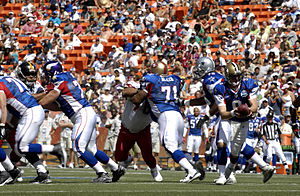
Carolina Panthers
Carolina Panthers er et professionelt amerikansk fodboldhold, der har base i Charlotte, North Carolina. Carolina Panthers spiller i divisionen NFC South, som også tæller holdene Atlanta Falcons, New Orleans Saints og Tampa Bay Buccaneers. Ligesom Jacksonville Jaguars begyndte Carolina Panthers med at spille i 1995, da NFL udvidede ligaen. Panthers har domineret i deres division siden 2013, og i 2015 nåede de helt til Super Bowl, hvor de tabte til Denver Broncos og veteranen Peyton Manning.